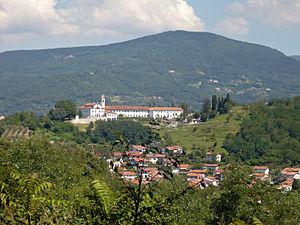
Le couvent de Kostanjevica, appelé du temps de l'Empire d'Autriche couvent de Görz, est un monastère franciscain, situé sur un rocher escarpé dominant la ville de Nova Gorica en Slovénie.